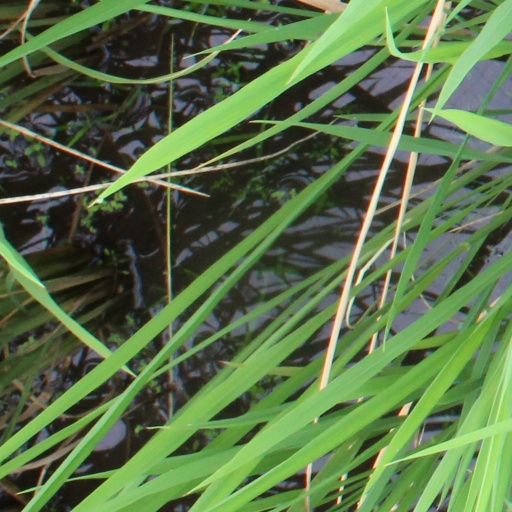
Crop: rice